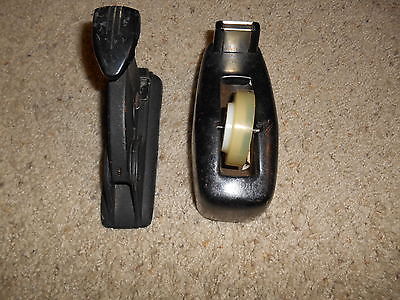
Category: stapler